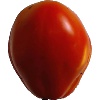
Label: Tomato 1